Unterwarnow

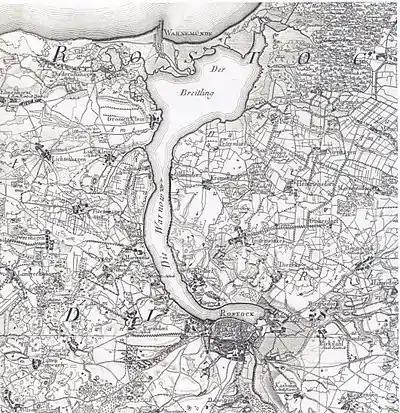
Unterwarnow on the map of 1788

Unterwarnow is the estuary of the Warnow River in Mecklenburg-Vorpommern, northern Germany. It connects with the Baltic Sea in Warnemünde. The city of Rostock is located on its banks.